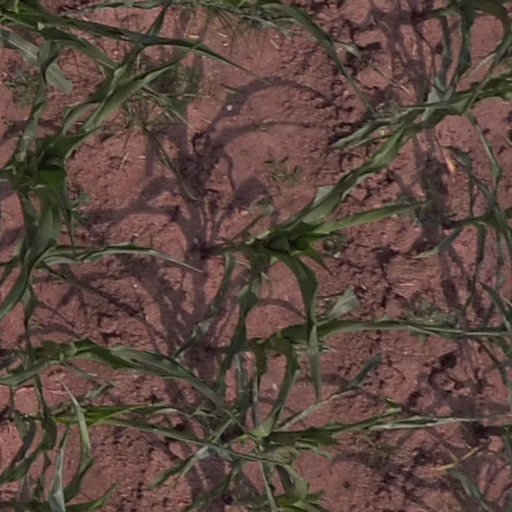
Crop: maize; corn